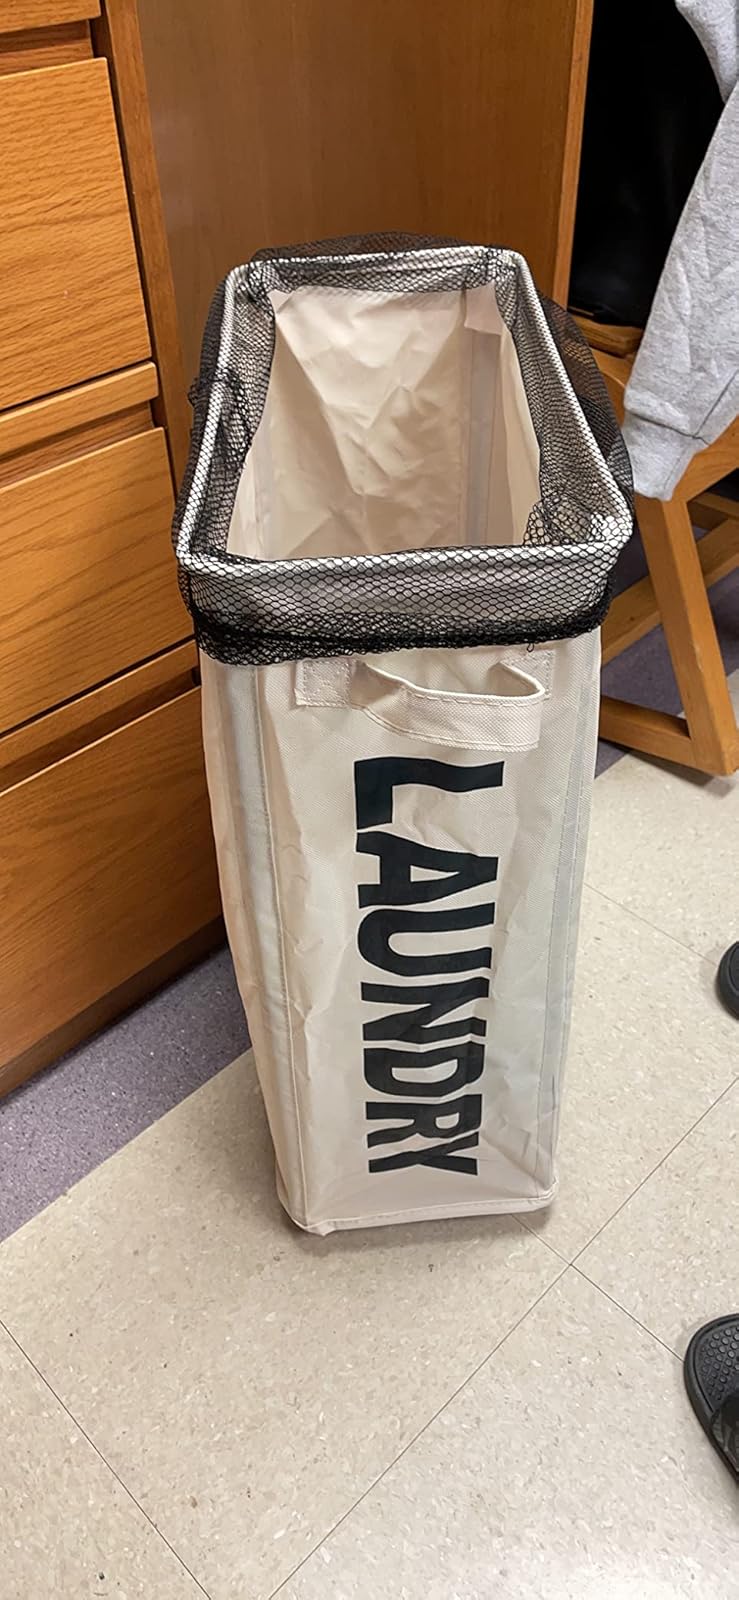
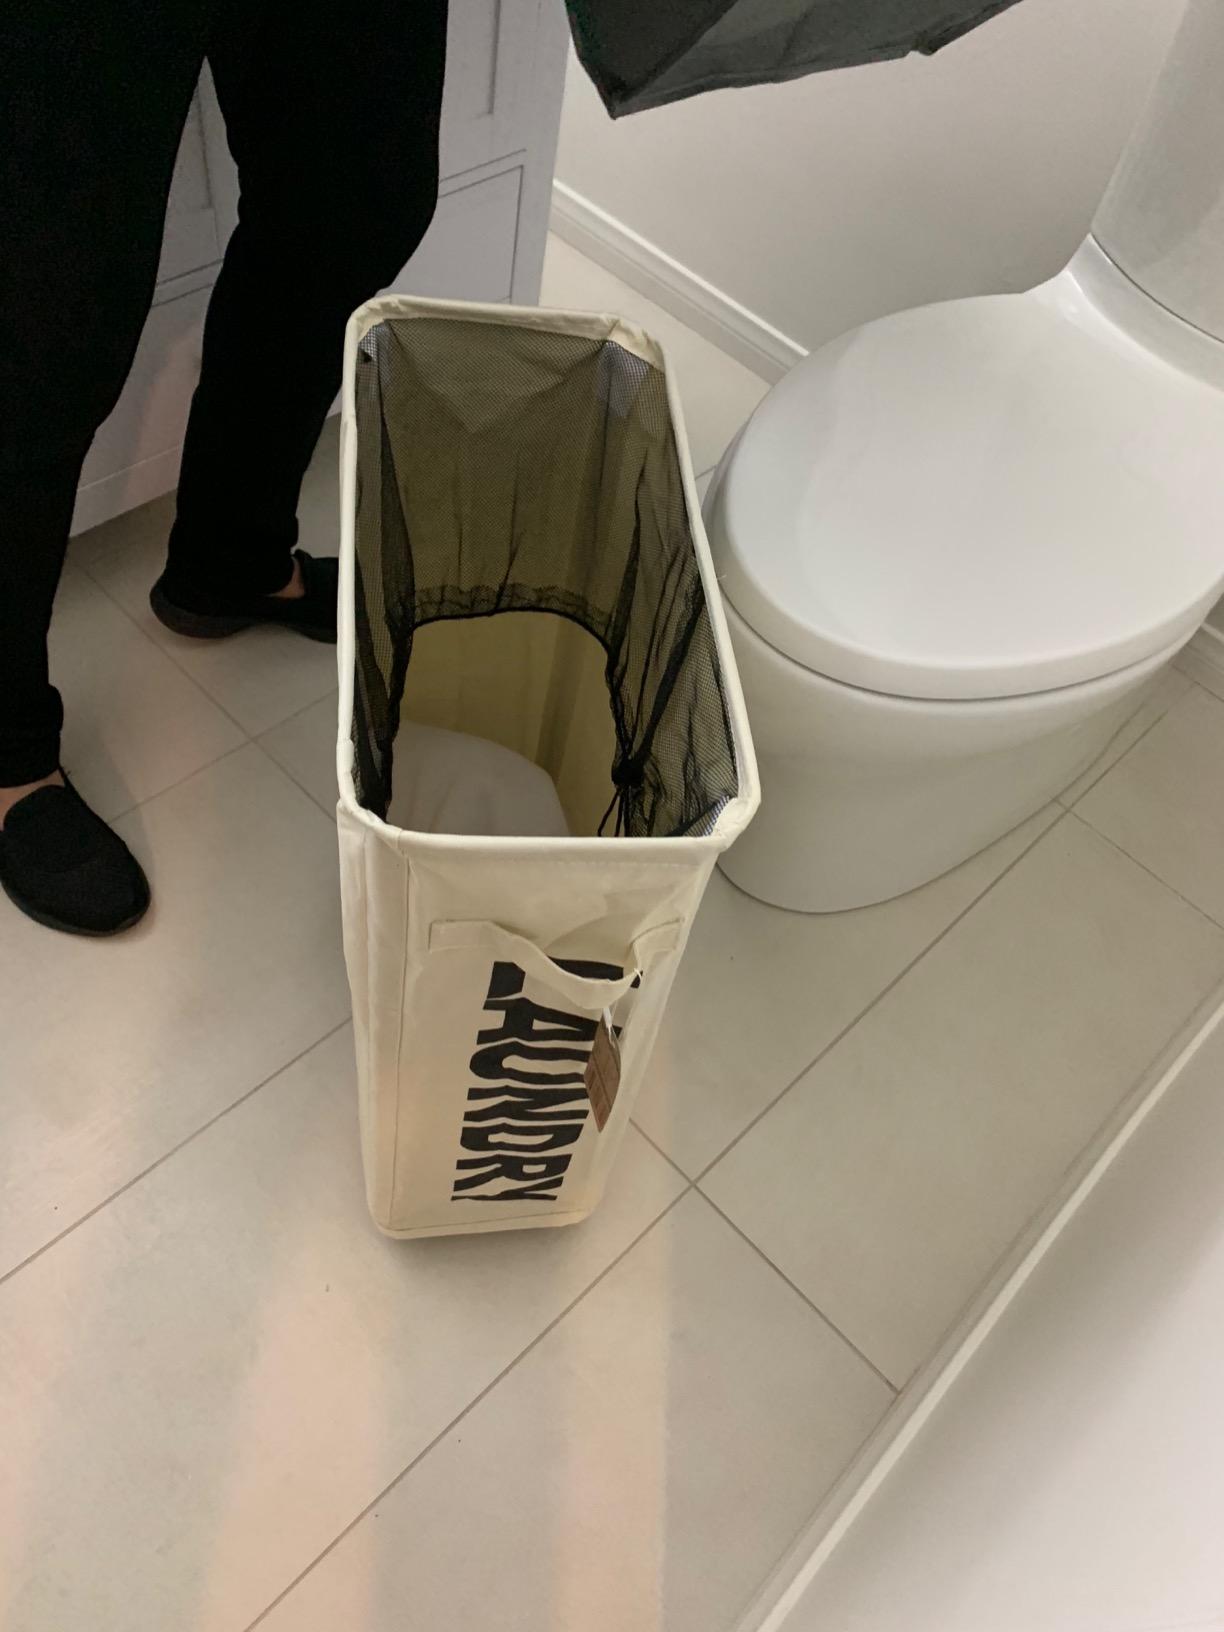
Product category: items_hamper
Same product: yes